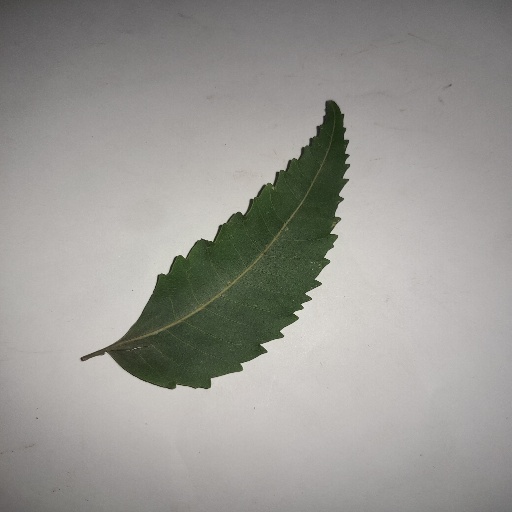
Species: Neem
Leaf condition: Healthy Leaf